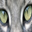
Label: cat